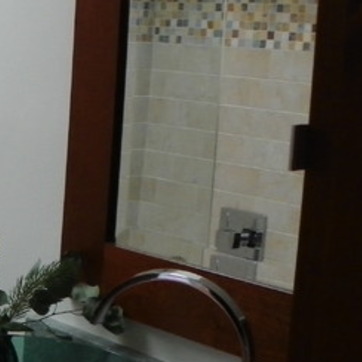
Material: mirror